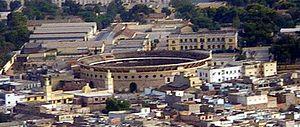
Arènes d'Oran العربية: حلبة وهران
Oran et « la Joyeuse », est la deuxième plus grande ville d’Algérie et une des plus importantes villes du Maghreb. C'est une ville portuaire de la mer Méditerranée, située dans le nord-ouest de l'Algérie, à 432 km de la capitale Alger, et le chef-lieu de la wilaya du même nom, en bordure du golfe d'Oran.
Les arènes d'Oran sont un bâtiment circulaire destiné à son origine à l'accueil de courses de taureaux, situé au sud-ouest de la ville d'Oran. Il s'agit des uniques arènes d'Algérie et une des rares arènes du continent africain. Construit en 1890 en bois, suite à un incendie il fut reconstruit à son état actuel en 1908 et inauguré en 1910.